Diana Leafe Christian

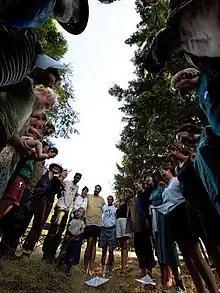
Participants in a 2006 workshop led by Christian at O.U.R. Ecovillage, British Columbia

Diana Leafe Christian is an author, former editor of "Communities" magazine, and nationwide speaker and workshop presenter on starting new ecovillages, on sustainability, on building communities, and on governance by sociocracy. She lives in an off-grid homestead at Earthaven Ecovillage in the Blue Ridge Mountains of North Carolina, U.S. She has said that living in an intentional community "is the longest, most expensive, personal growth workshop you will ever take," though others are also associated with this quotation and it's unclear who originated it.